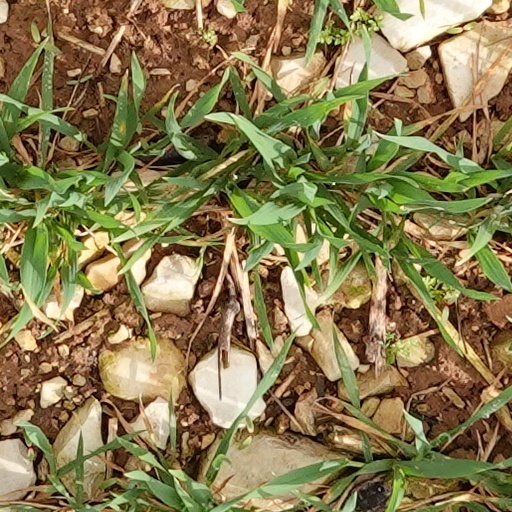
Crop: wheat